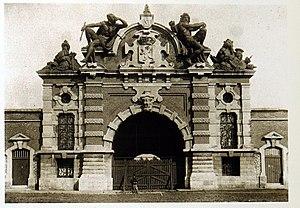
Statues et décorations en tôle bronzés fabriquées par la compagnie des bronzes de belgique, vue de l'ancienne enceinte fortifiée d'Anvers.